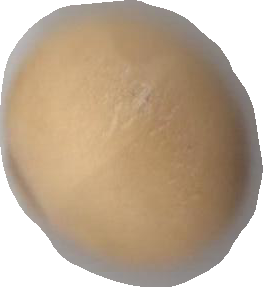
Variety: Dega